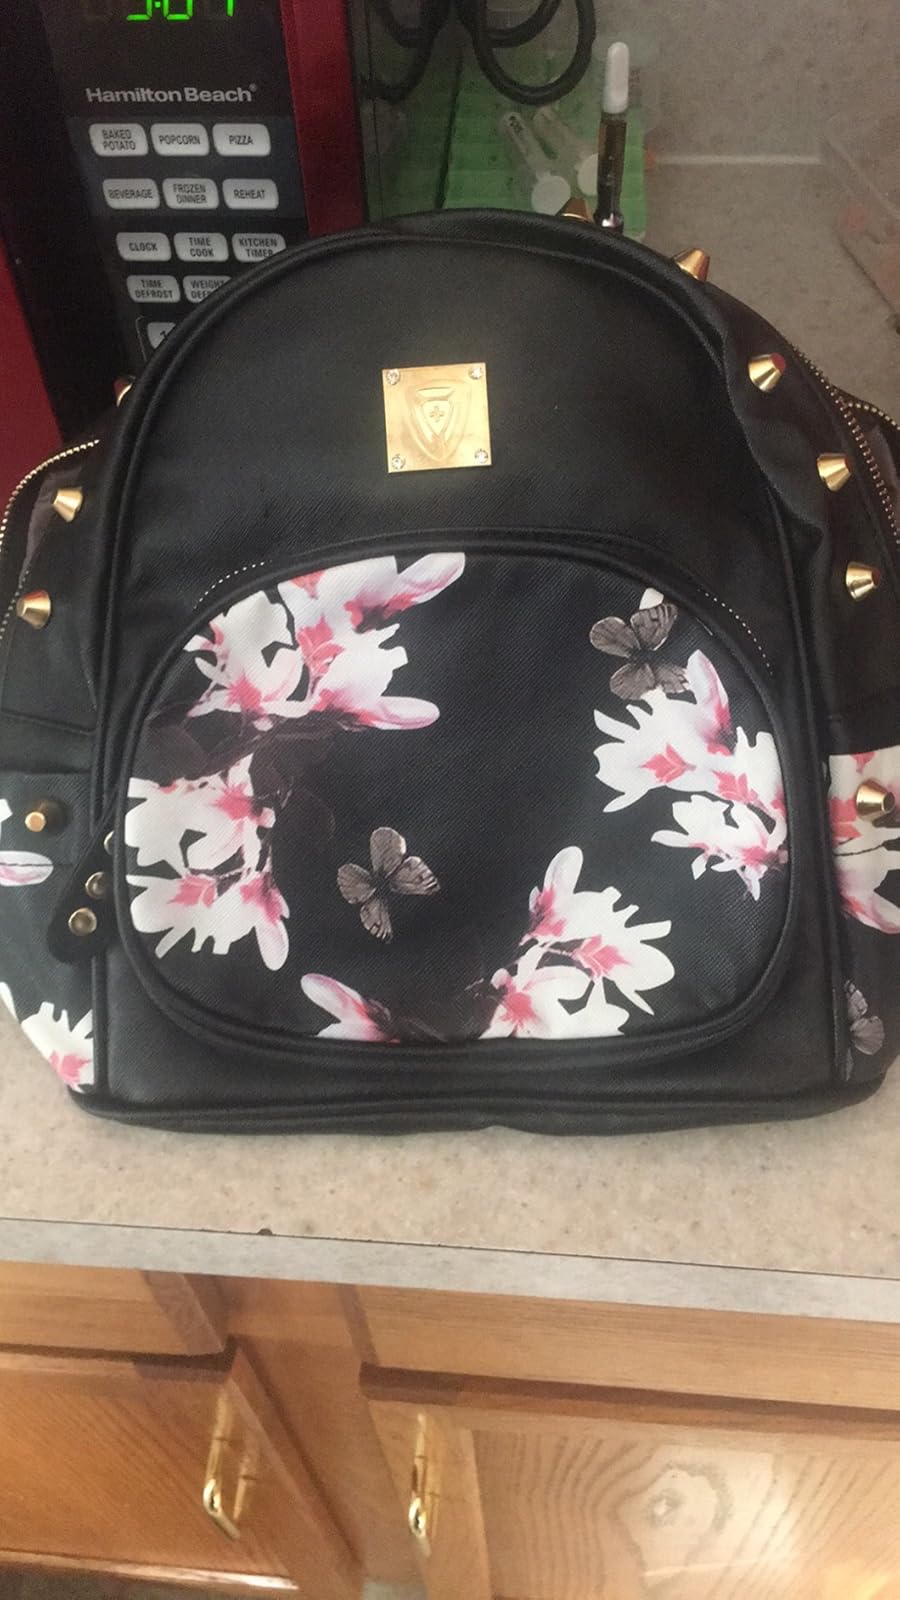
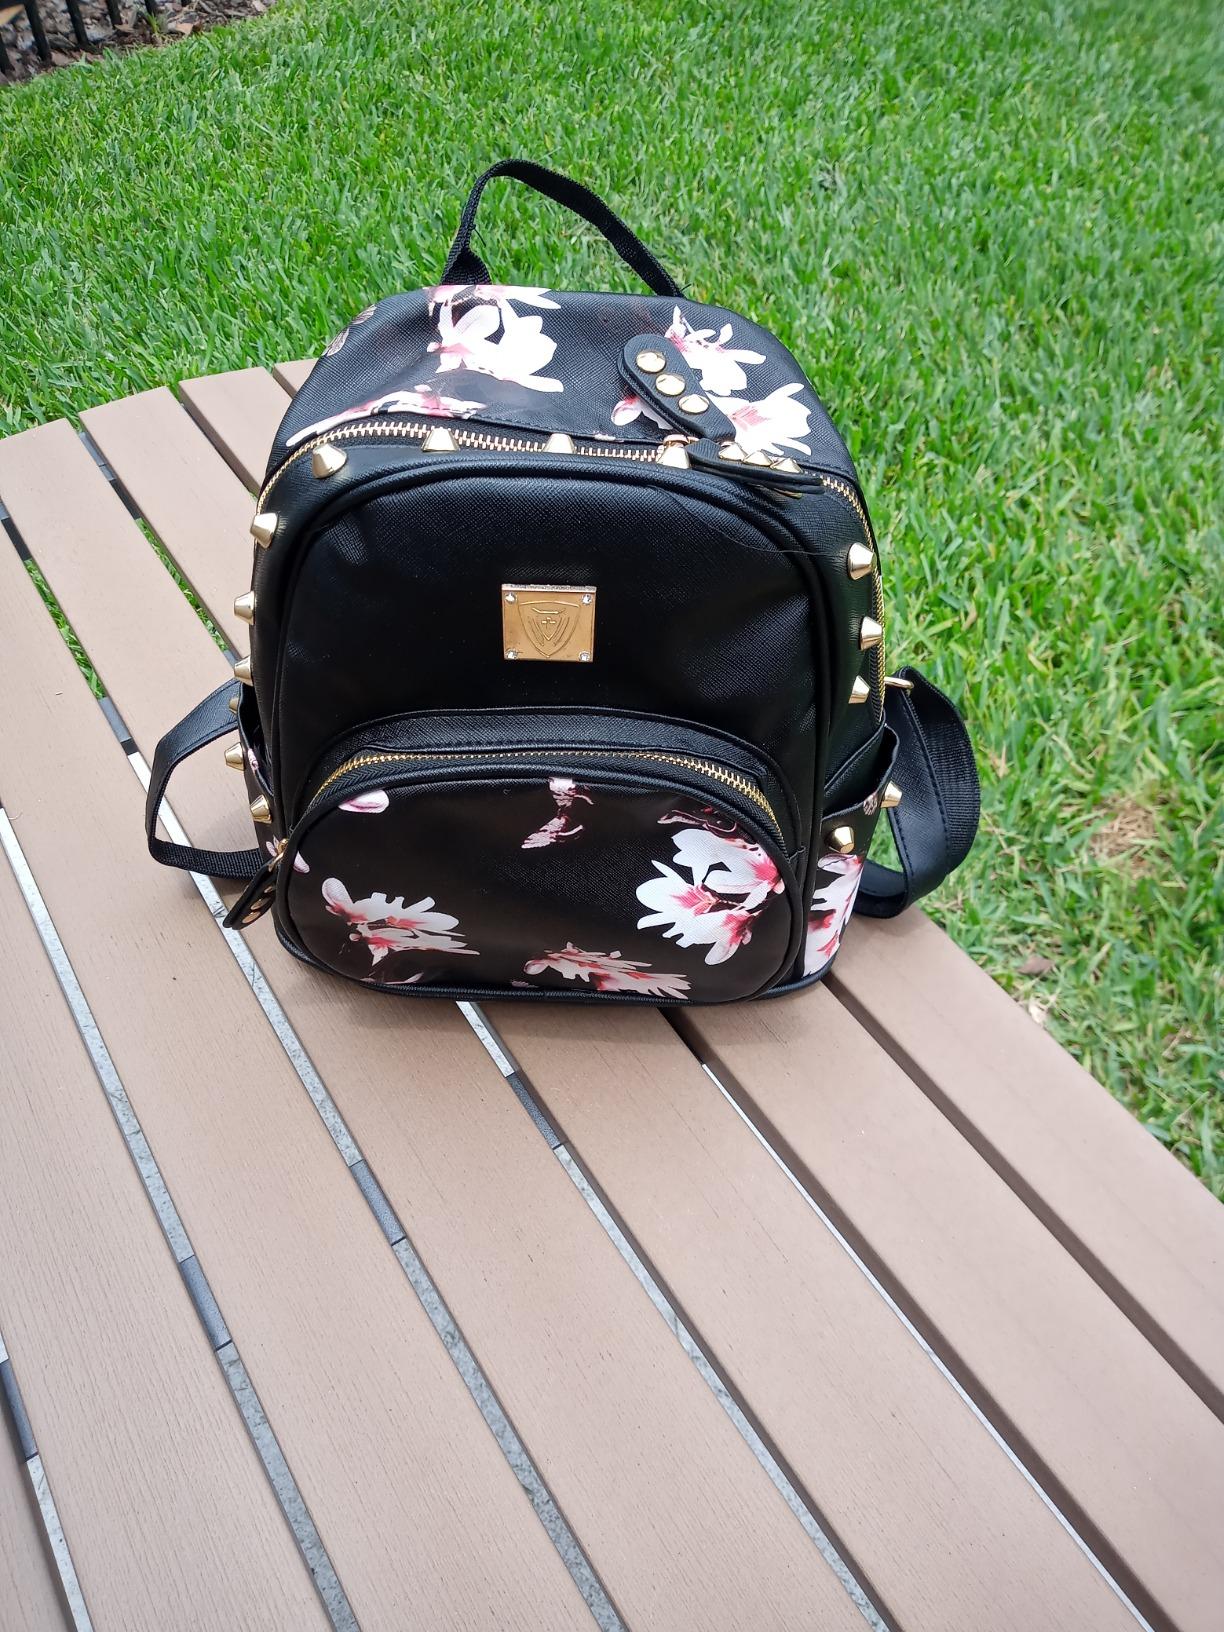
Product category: accessories_handbag
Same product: yes